Condemned 2: Bloodshot

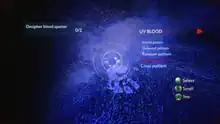
The overhauled forensic gameplay mechanics in "Bloodshot". Here, the player has found evidence and must report back to Rosa. The player has been given five choices from which to choose, only one of which is correct and will unlock the complete dialogue between Thomas and Rosa.

The other primary game mechanic is forensic investigation, which has been overhauled since the first game. Once the player has been alerted that they are in a "study area", they must select the appropriate tool to record and/or collect the evidence. Upon doing so, the player is presented with multiple statements about that evidence and they must pick answers to communicate to Rosa in the lab. For example, the player might need to determine if a wound is an entry or an exit wound, how a blood splatter occurred, whether a body crawled or was dragged, or a cause of death. Picking the correct statements often reveals additional backstory and dialogue and counts towards a better end-of-level ranking, which unlocks upgrades, such as brass knuckles, body armor, and a holster. The player has four forensic tools available to them; a GPS device, a Spectrometer, a Digital camera, and a UV light.